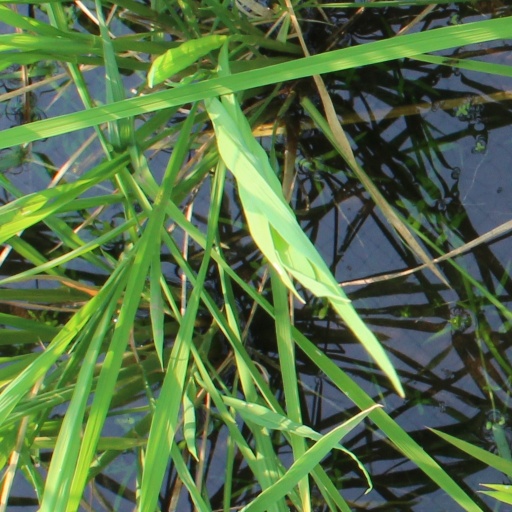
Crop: rice